Brazilians in Angola

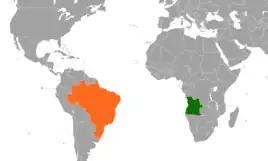

There is a small but recognizable community of Brazilians in Angola consisting mainly of immigrants and expatriates from Brazil. There are an estimated 15,000 Brazilians registered in Angola, mainly working for construction, mining and agribusiness companies.